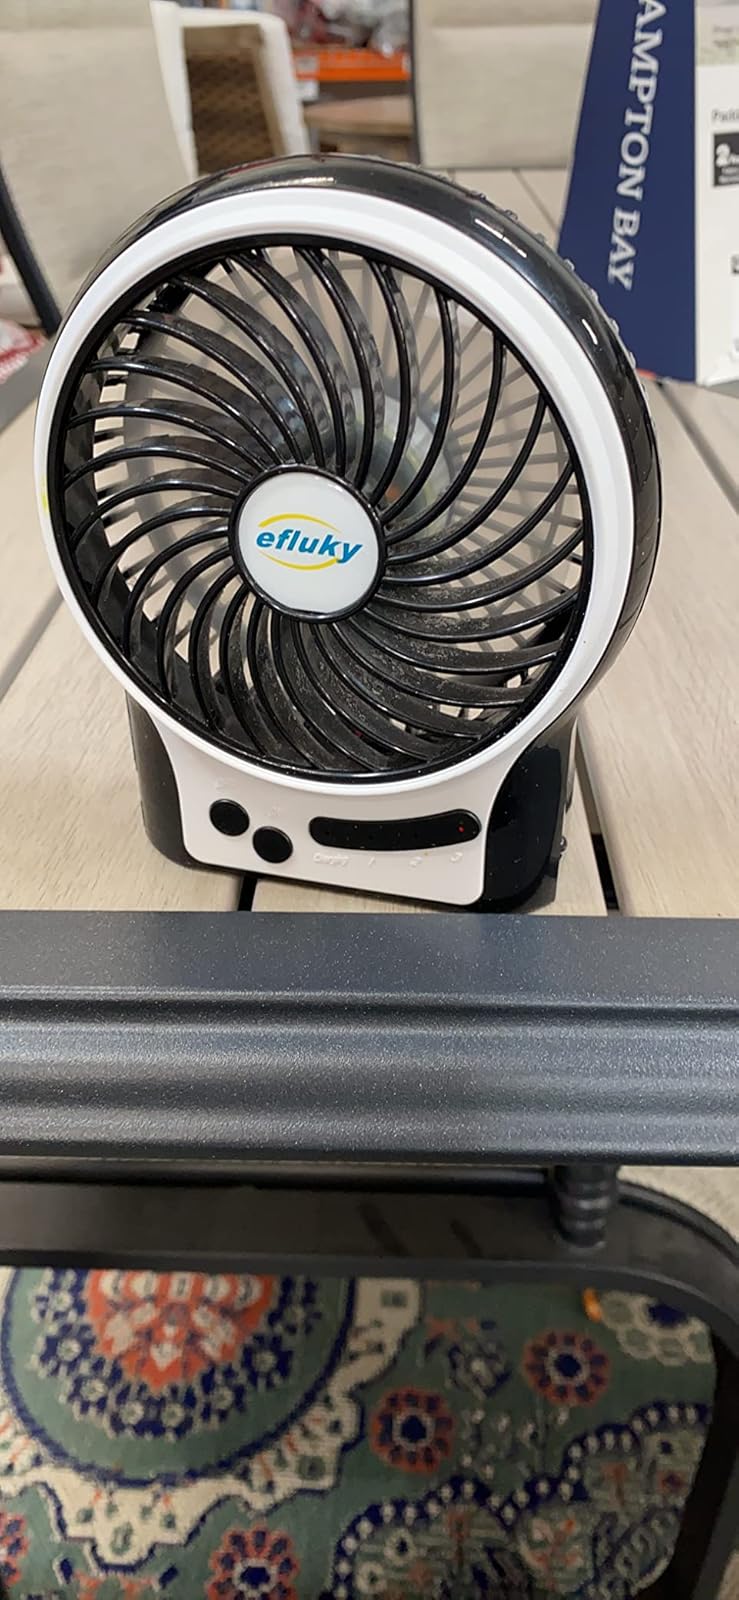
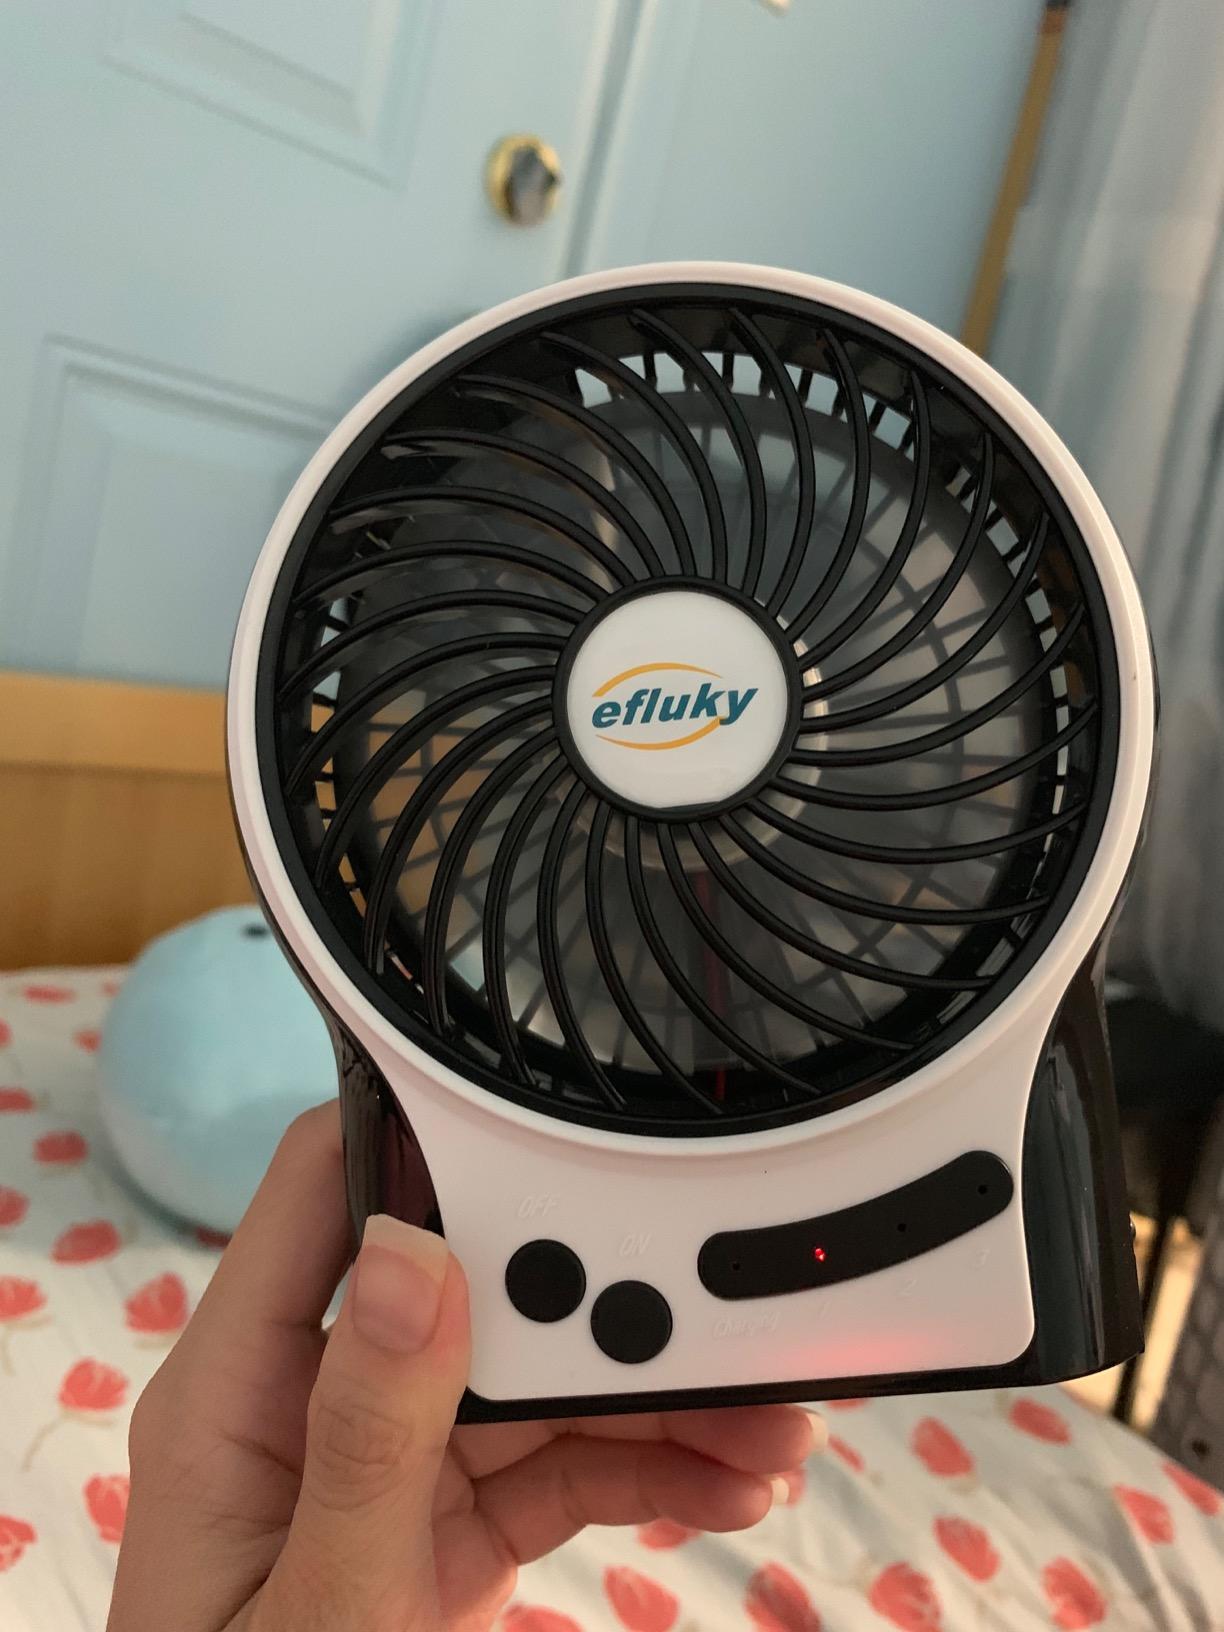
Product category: fan
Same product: yes